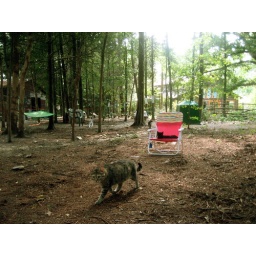
Freya and black cat in pink chair